The Mistress of the Inn

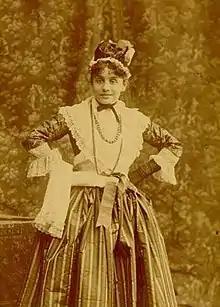
Eleonora Duse as Mirandolina in 1891

Eleonora Duse is one of the actresses to have played its lead role, Mirandolina; she gave a command performance for Queen Victoria at Windsor on 18 May 1894.